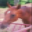
Label: horse